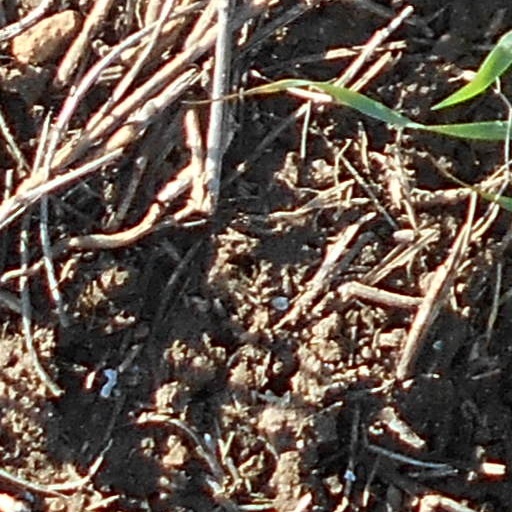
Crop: wheat